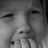
Emotion: sad